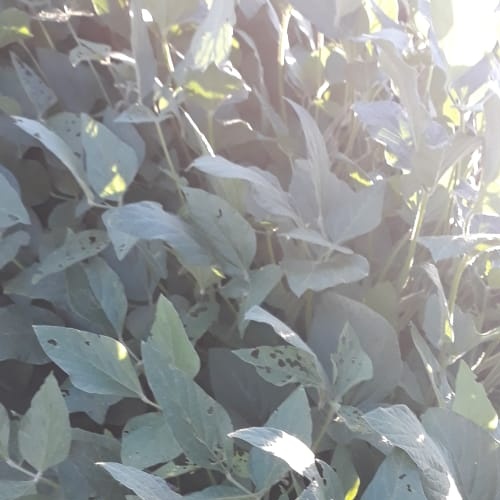
Label: Caterpillar